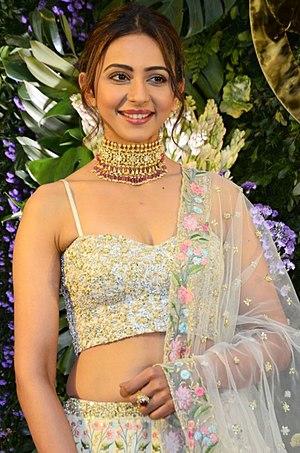
Rakul Preet Singh est une actrice et mannequin indienne qui travaille principalement dans les industries du film telugu et tamoul. Elle est également apparue dans un certain nombre de films hindi et kannada.